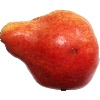
Label: red_pear